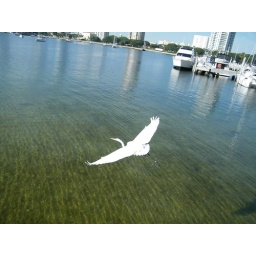
flying great egret over the green water of Tampa Bay